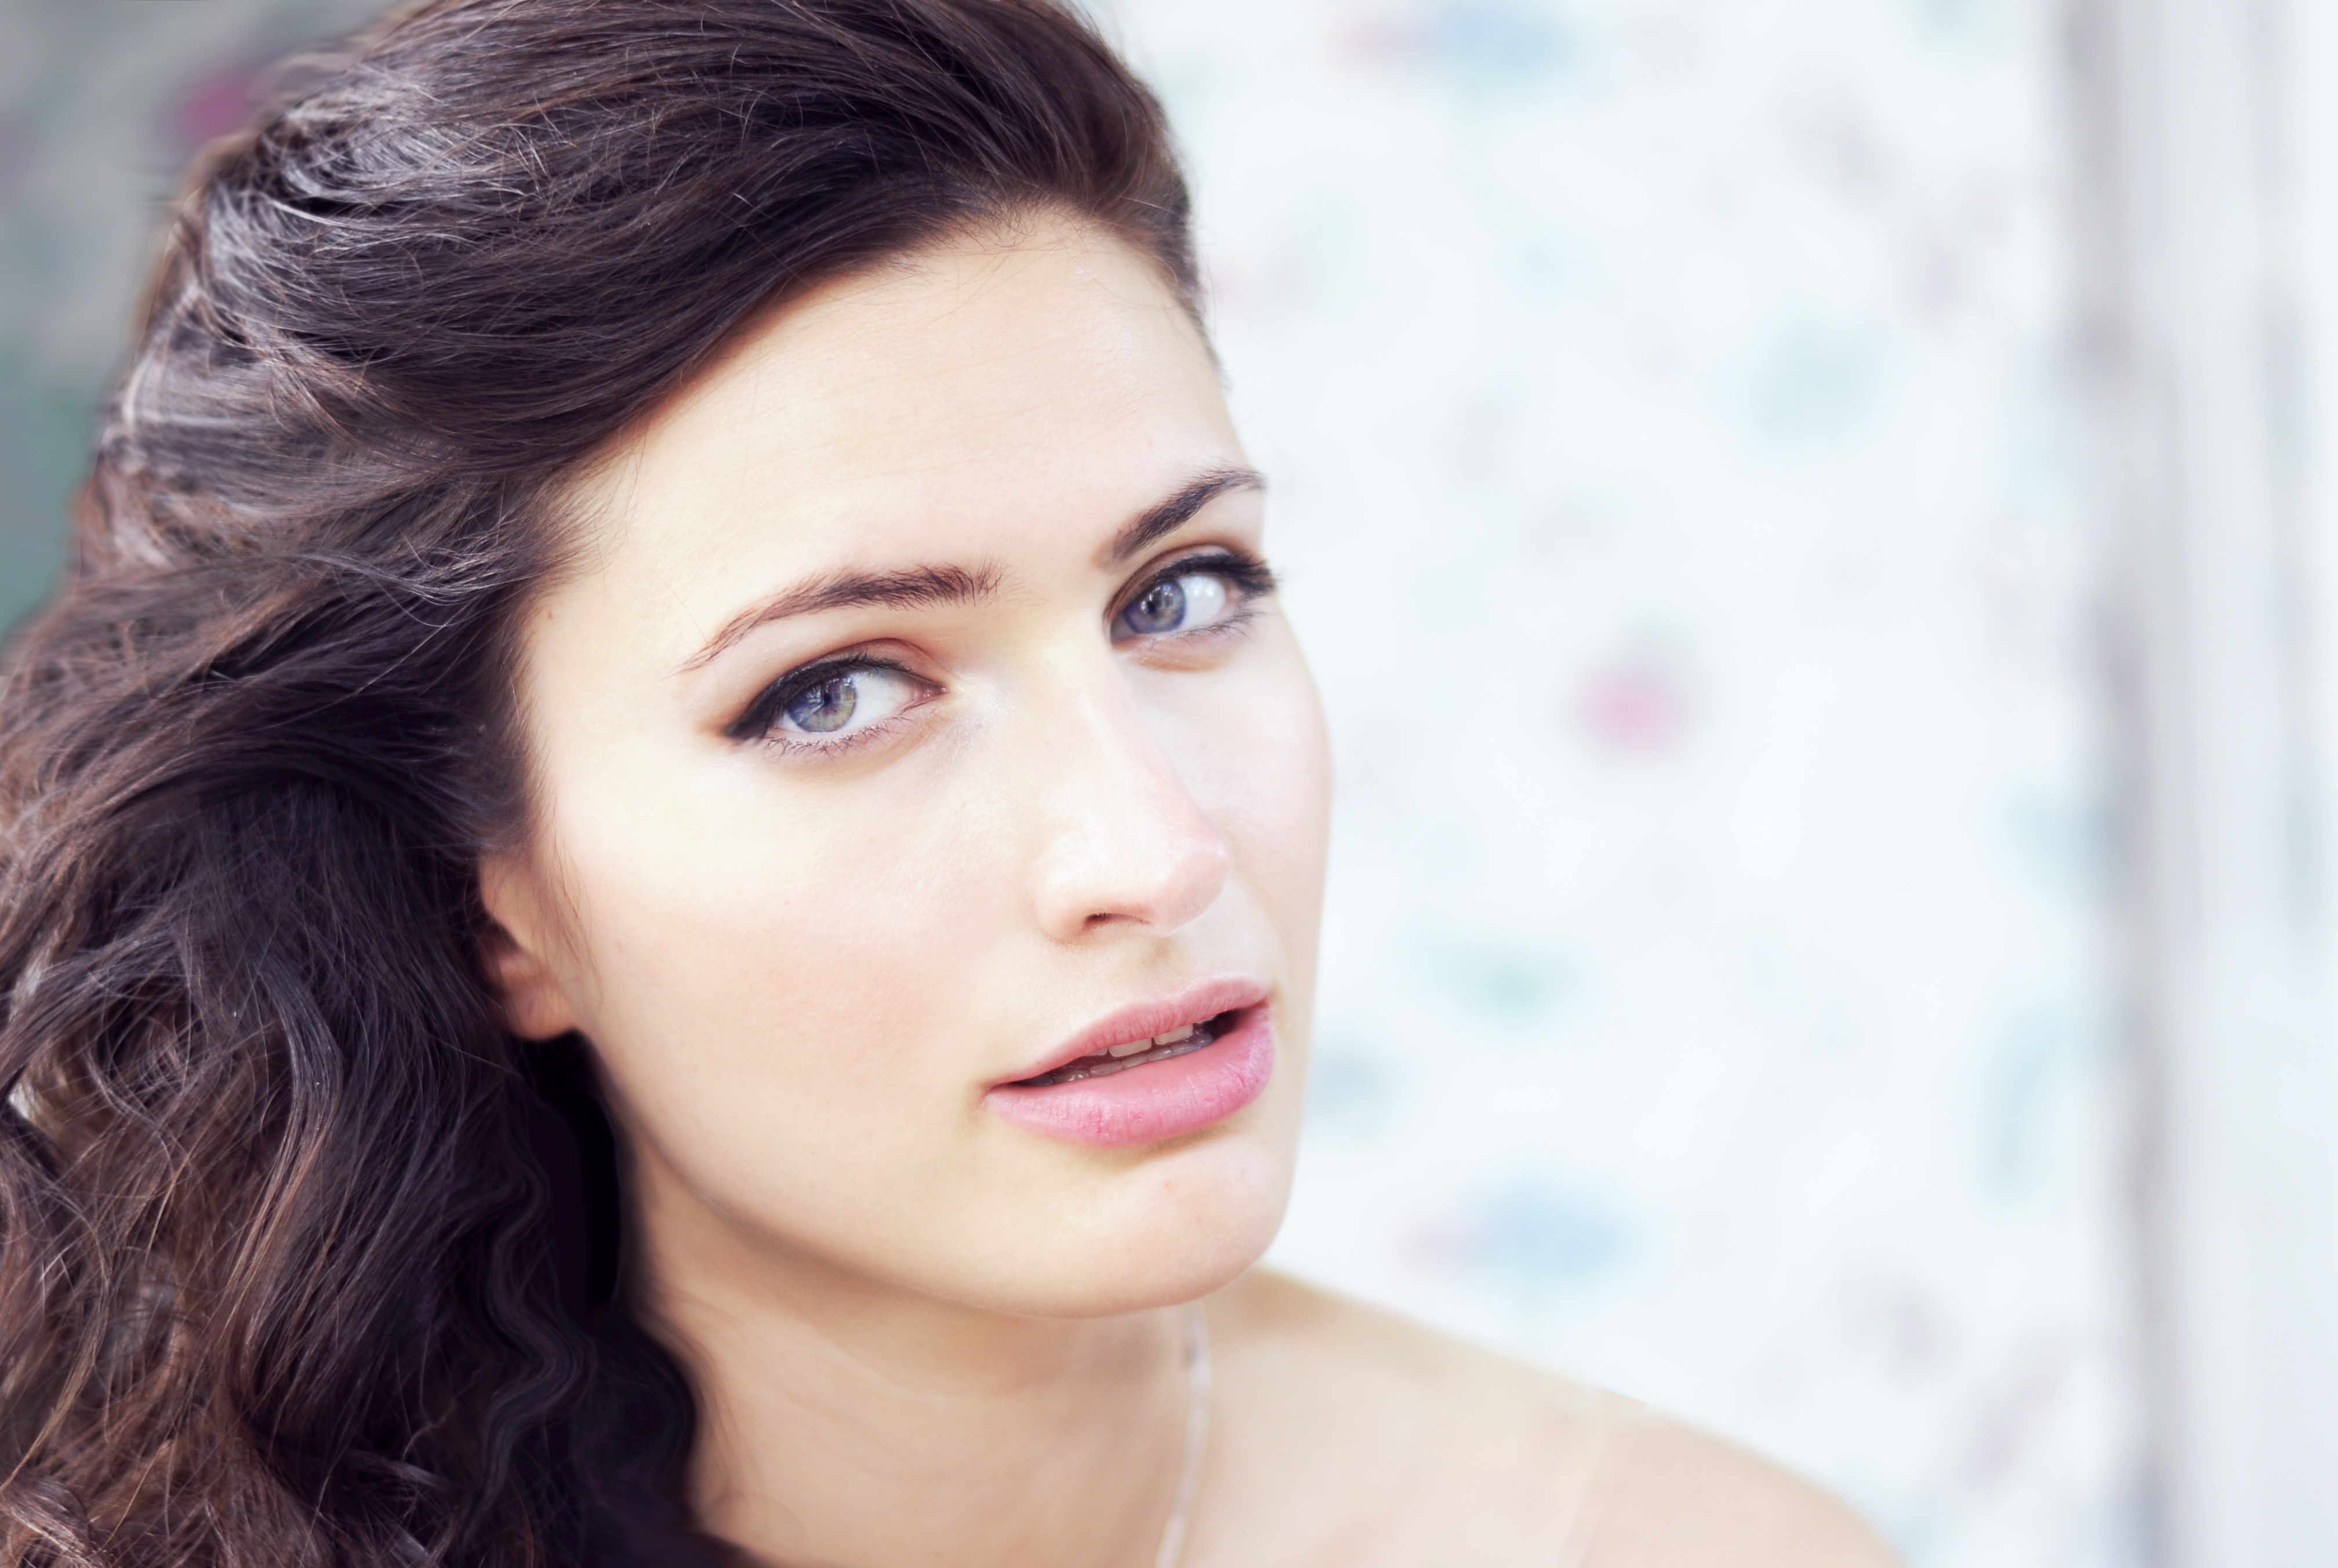
girl, woman, hair, photography, portrait, model, close, lip, hairstyle, eyebrow, long hair, human body, black hair, face, nose, cheek, eye, queen, head, skin, beauty, beautiful, pretty, organ, princess, young woman, fairytale, fairy tales, photo shoot, chic, brown hair, portrait photography, supermodel